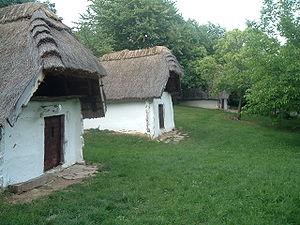
La Zone de protection paysagère de Kőszeg est une aire protégée située dans le comitat de Vas, à la frontière autrichienne, à proximité de Kőszeg dans le massif du même nom, et dont le périmètre est géré par le Parc national de l'Őrség.